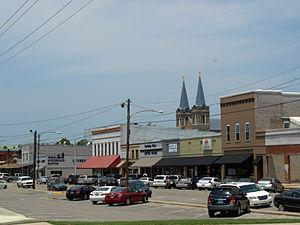
La ville de Cullman est le siège du comté de Cullman, dans l'État de l'Alabama, aux États-Unis. Selon le recensement de 2010, sa population est de 14 775 habitants.